Paul Maddison

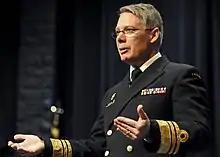
Vice-Admiral Paul Andrew Maddison

Vice-Admiral Paul Andrew Maddison, is a Canadian academic, former diplomat and retired officer of the Royal Canadian Navy. He served as Commander of the Royal Canadian Navy from 22 July 2011 to 21 June 2013. He subsequently served as the High Commissioner of Canada to Australia from August 2015 until May 2019.